Concept musical

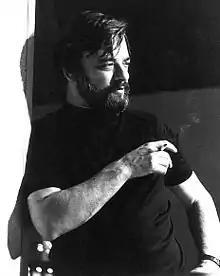
Stephen Sondheim authored numerous concept musicals, beginning with "Company".

"The concept musical truly arrived with "Company", a musical that managed to be palatable to audiences even as it broke just about every rule of musical comedy." The 1970 show, with music and lyrics by Sondheim and a book by George Furth, centers on Bobby, a single man living in New York City on the eve of his thirty-fifth birthday. It examines his romantic and personal relationships with several girlfriends and a variety of his married friends. The critical success of "Company" paved the way for Sondheim to continue innovating with the genre, believing every show should contain "a secret metaphor that nobody knows except the authors." Like Prince, Sondheim had "instincts in [his] approach... that echo Brecht and Weill". Sondheim's themes and issues are intended to confront the audience rather than provide them with a means of escape. Sondheim's writing adheres to the principle that "content dictates form," an approach well suited to the concept musical.